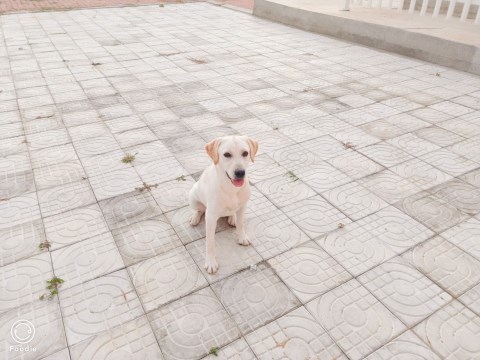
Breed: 3580-n000122-Labrador_retriever